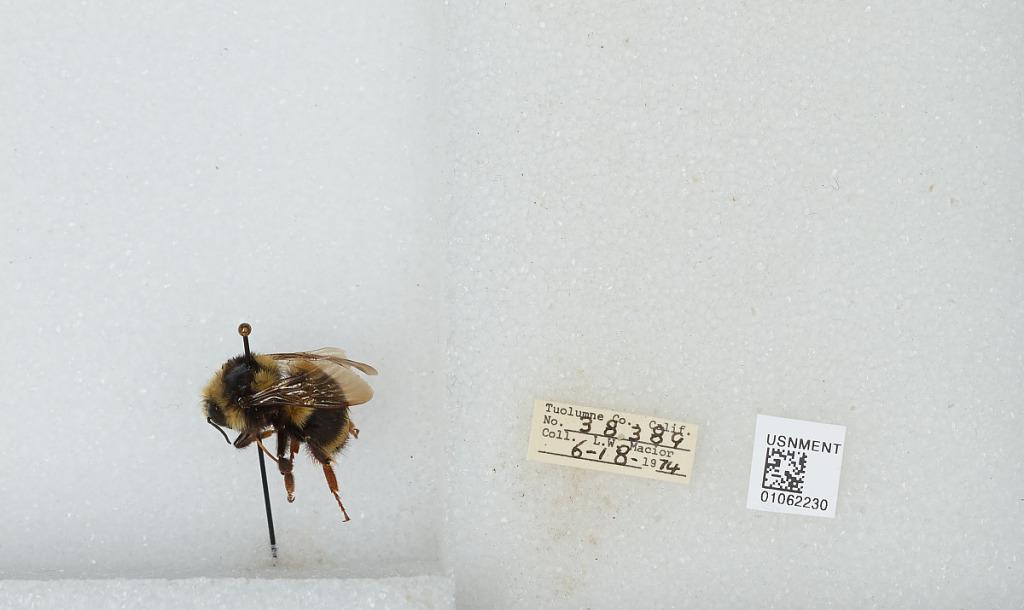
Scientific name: Bombus bifarius nearcticus
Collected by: L. Macior
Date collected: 1974-6-18
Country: United States
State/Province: California
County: Tuolumne
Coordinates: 38.02, -119.94